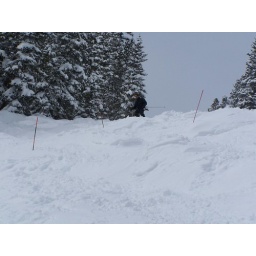
or give me water in a river ... something for winter and summer ....''ain't life grand&amp;quot;